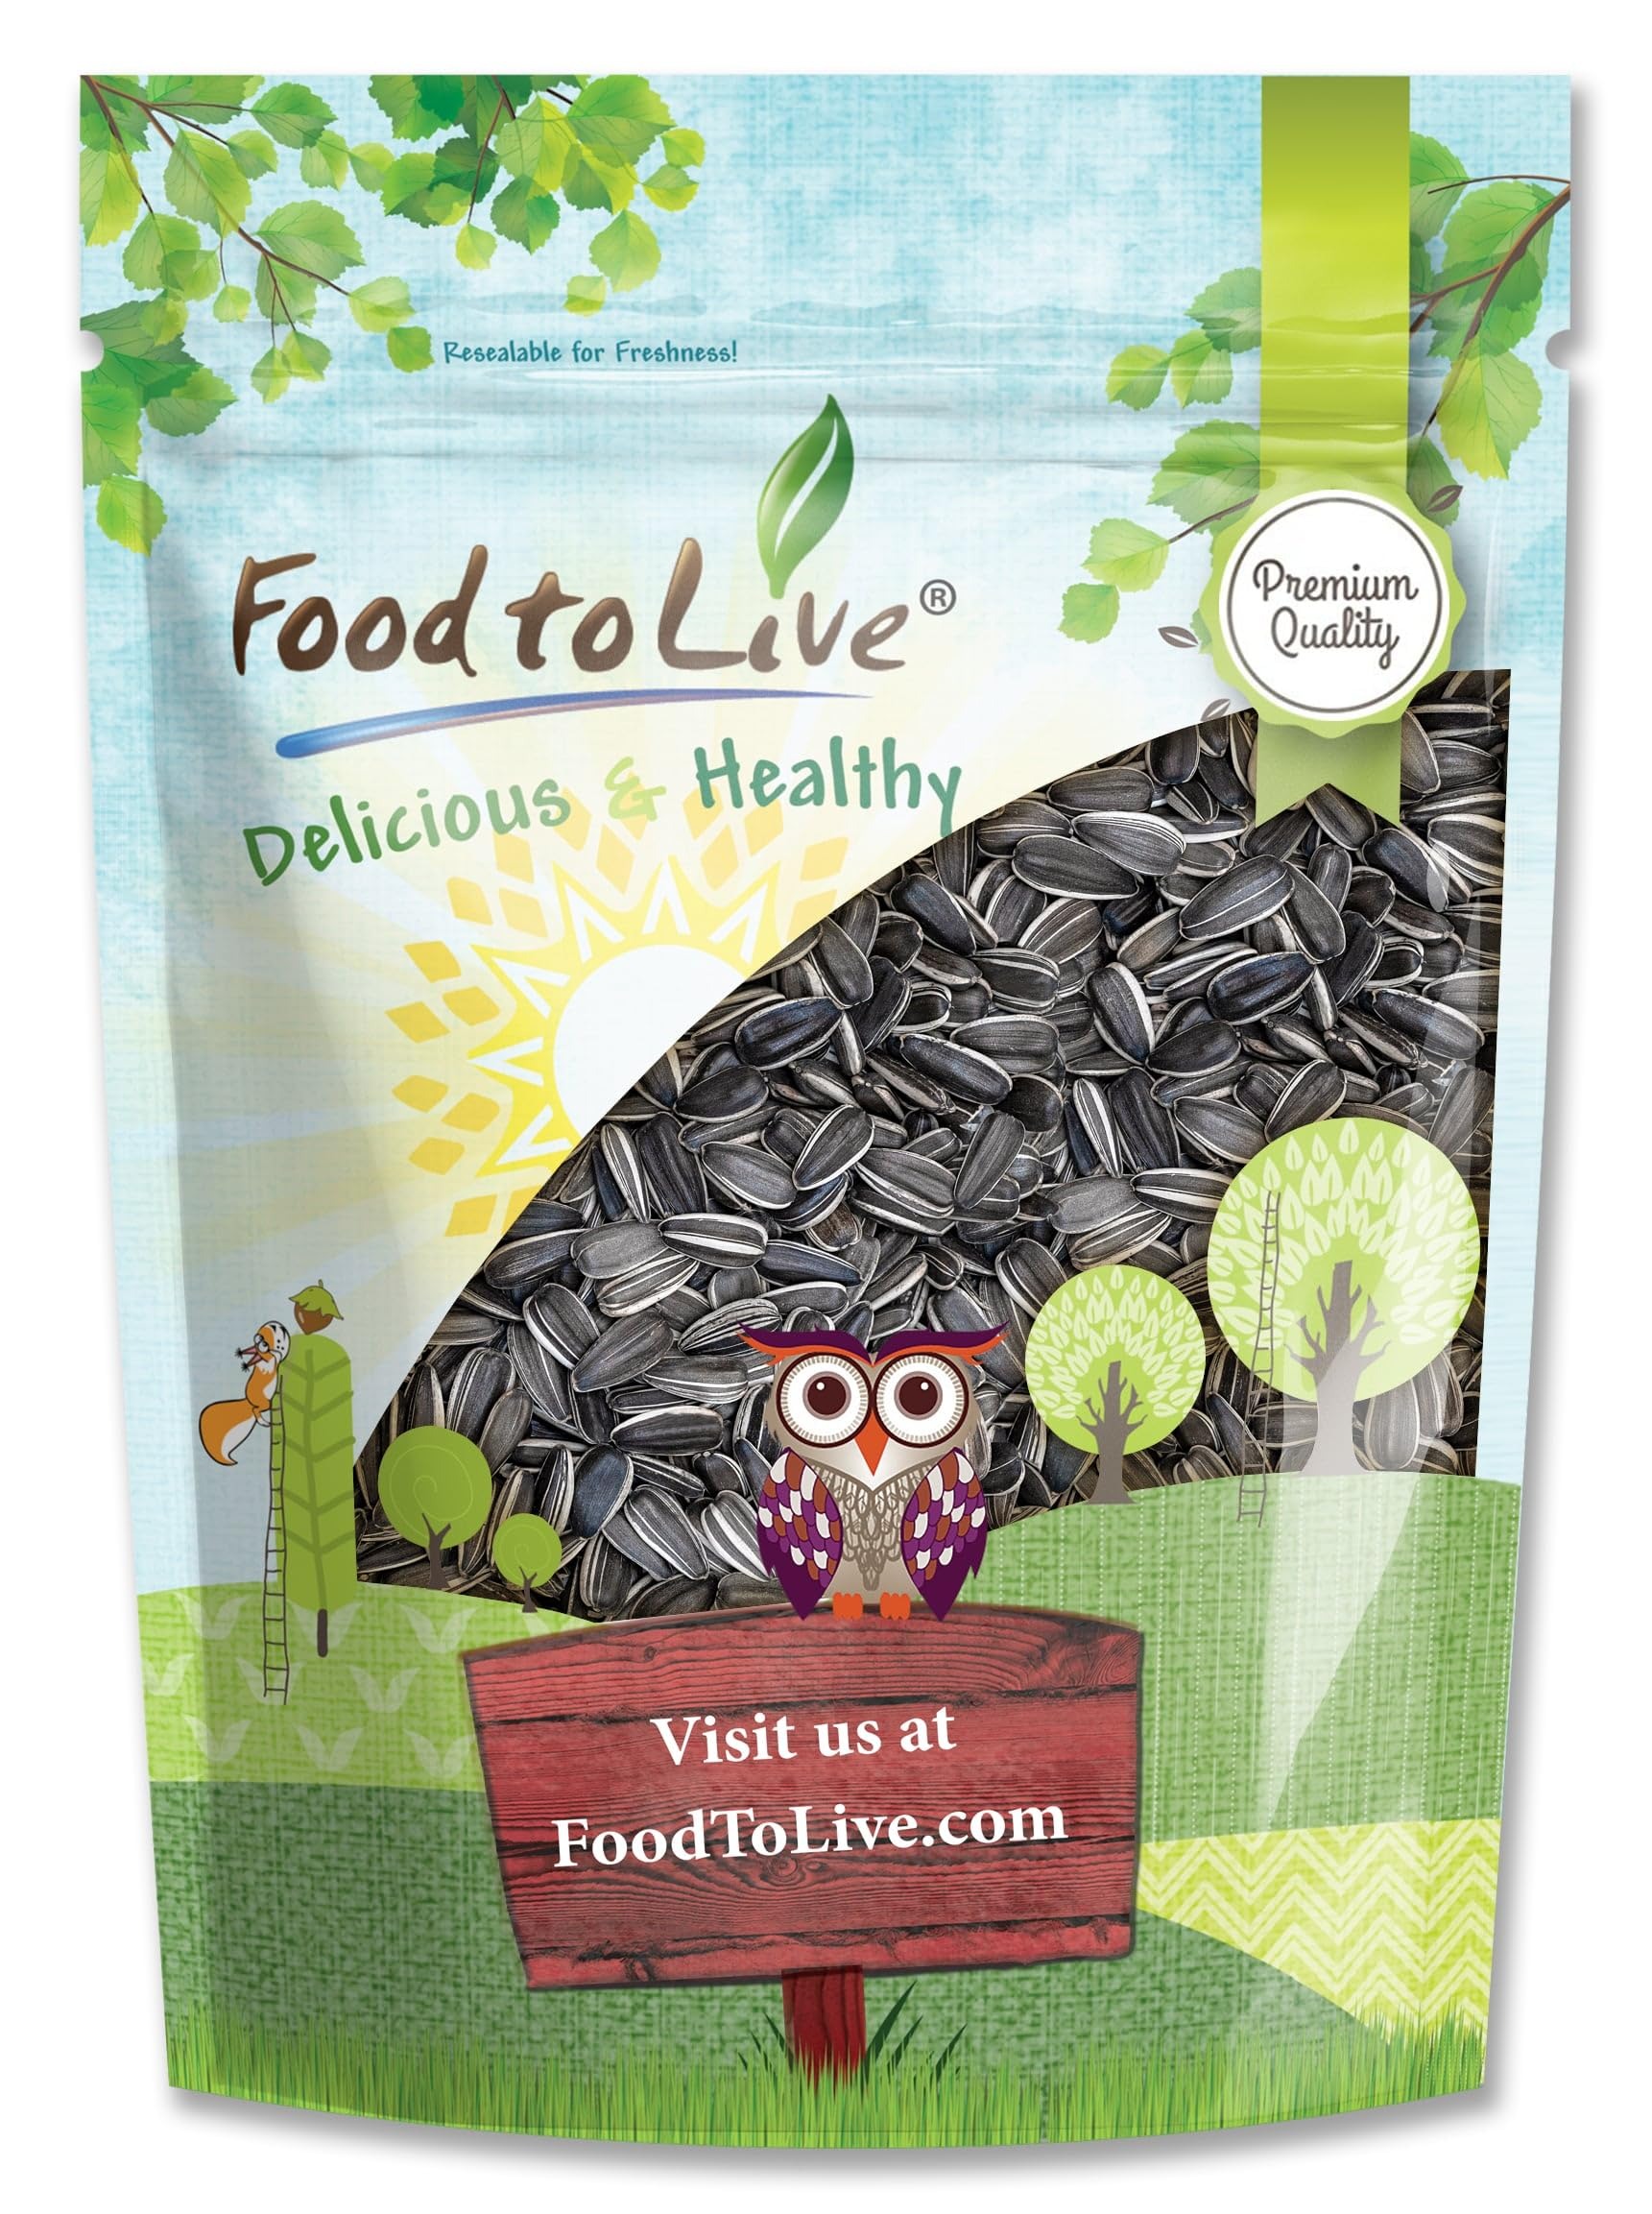
Item Name: Food to Live Raw Sunflower Seeds in Shell, 6 Ounces – Fresh, Crunchy and Nutty Snack for on-the-go, Preservative-free, Great Source of Protein, Fiber, Minerals & Vitamins. Whole Unhulled Seeds.
Bullet Point 1: ✔️ PREMIUM QUALITY, RAW, VEGAN, UNSALTED: These Sunflower Seeds by Food to Live are of Premium Quality, Raw, Unsalted, suitable for Vegans, and are free of cholesterol.
Bullet Point 2: ✔️ HIGHLY NUTRITIOUS, PLANT PROTEIN SOURCE: Raw Sunflower Seeds in Shell are a great source of plant protein, dietary fiber, “good” fats, potent antioxidants, Vitamins B6, B9, and E, Zinc, Magnesium, Iron, Manganese, Copper, and Selenium.
Bullet Point 3: ✔️ GREAT SNACK & POTATO CHIPS SUBSTITUTE: Unhulled Sunflower Seeds make a perfect snack for a movie night, hike, long road trip, or picnic. They are also an excellent substitute for high-sodium potato chips.
Bullet Point 4: ✔️ CAN BE ROASTED AT HOME: Roast these Sunflower Seeds in Shell at home and decide how much salt to add or experiment with a variety of spices for a unique flavor.
Bullet Point 5: ✔️ AVAILABLE IN BULK: At Food to Live you can get budget-friendly bulk packs of Sunflower Seeds in Shell and you will always have a wholesome snack in your pantry.
Product Description: We are pleased to present Food to Live’s Premium Quality, Vegan, Unsalted, 100% Raw Sunflower Seeds in Shell. These Seeds are the fruits of large sun-loving flowers that are native to North America but are now grown around the globe. The Nutritional Profile of Unsalted Sunflower Seeds in Shell Wonder “Are Sunflower Seeds in Shell Good for You”? Well, let’s take a closer look at their nutritional value. Firstly, Raw Sunflower Seeds are a decent source of plant protein and dietary fiber. Second, they are rich in “good” fats and antioxidants such as phenolic acids and flavonoids. Further, Raw Sunflower Seeds in Shell contain Vitamins B6, B9, and E, Zinc, Magnesium, Iron, Manganese, Copper, and Selenium. So, the answer is yes! Due to a comparatively high content of calories Sunflower Seeds in Shell will quickly elevate your energy levels, which makes them an excellent wholesome snack. Are Sunflower Seeds in Shell Keto-friendly? Yes, these seeds can be a part of both Keto and Paleo diets. Do you have to Shell Sunflower Seeds? Some People raise a logical question: “Can you eat Shell Sunflower Seeds?”. The answer is no. It is not recommended to eat the shells of Sunflower Seeds since they are very hard. How to eat Sunflower Seeds in Shell? Raw Sunflower Seeds taste nutty and somewhat earthy, however, you need to crack them with your fingers first, to enjoy the flavor. Raw Sunflower Seeds in Shell are an amazing choice if you want to cut down on high-sodium chips. Munch on these Seeds during a movie night, on a picnic, hike, or just on the go. Moreover, you can make Roasted Salted Sunflower Seeds in shell. Storage Tips Both Raw and Roasted Sunflower Seeds in Shell should be stored in a tightly sealed food-grade container in a cool dry place away from direct sunlight. If you want to store bulk Raw Sunflower Seeds in shell long-term, you may put them in a freezer.
Value: 6.0
Unit: Ounce

Price: 9.99